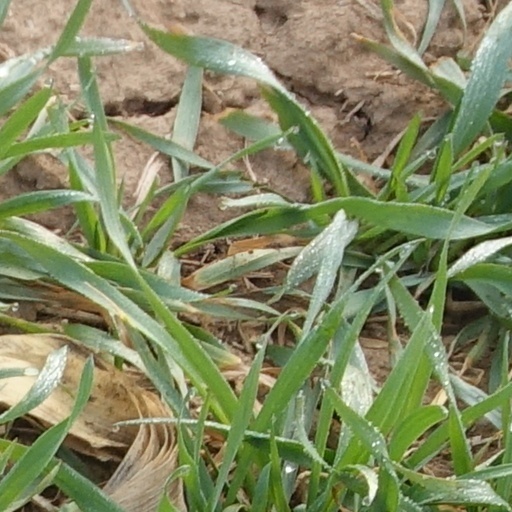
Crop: wheat